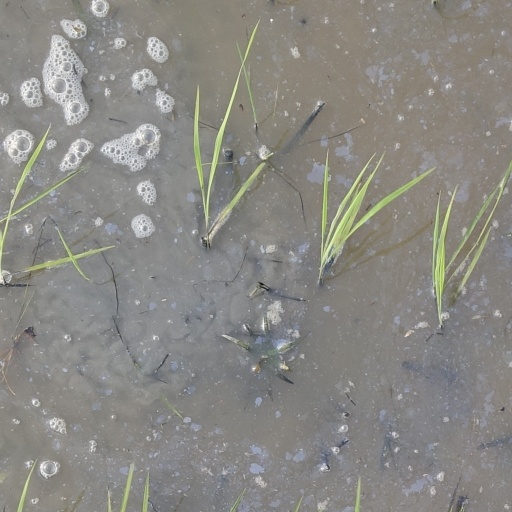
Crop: rice